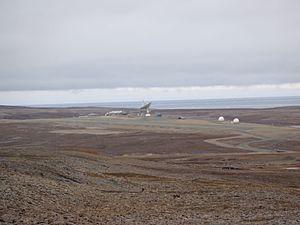
L'aéroport de Ny-Ålesund est un aéroport desservant la ville de Ny-Ålesund et situé sur l'île Spitzberg en Norvège.